Henry Hoare of Mitcham Grove

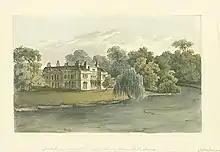
Mitcham Grove, 1822 watercolour

Hoare purchased Mitcham Grove, a country house near Mitcham, Surrey, from Alexander Wedderburn, 1st Earl of Rosslyn. The original house was Elizabethan. The grounds came to include the eastern part of what is now Ravensbury Park. Hoare bought it in 1784, and after his death it was sold to Sir John Lubbock, 2nd Baronet. At the time the area was industrial.